Tributary

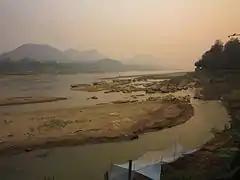
Nam Khan flows into the Mekong at Luang Prabang in Laos.

A tributary, or an affluent, is a stream or river that flows into a larger stream ("main stem" or ""parent""), river, or a lake. A tributary does not flow directly into a sea or ocean. Tributaries, and the main stem river into which they flow, drain the surrounding drainage basin of its surface water and groundwater, leading the water out into an ocean, another river, or into an endorheic basin.